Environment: real
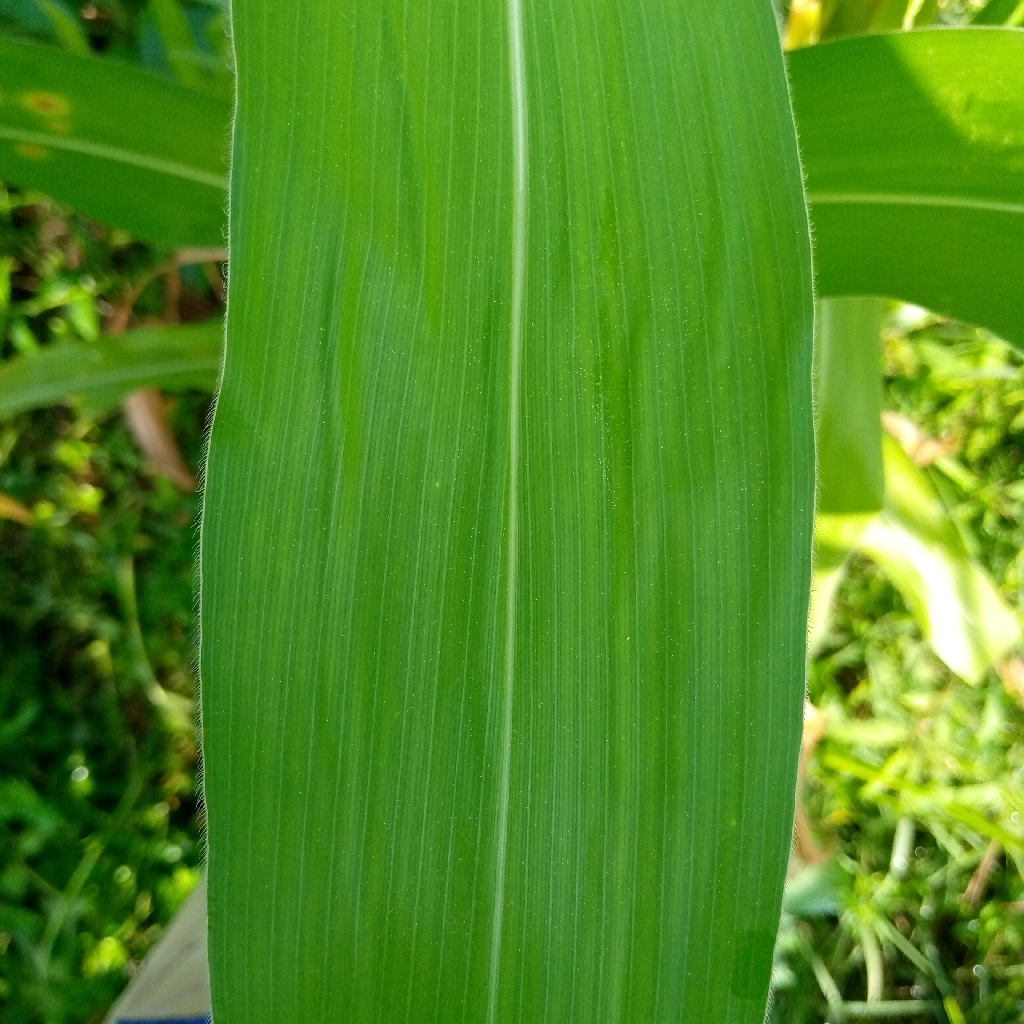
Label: healthy